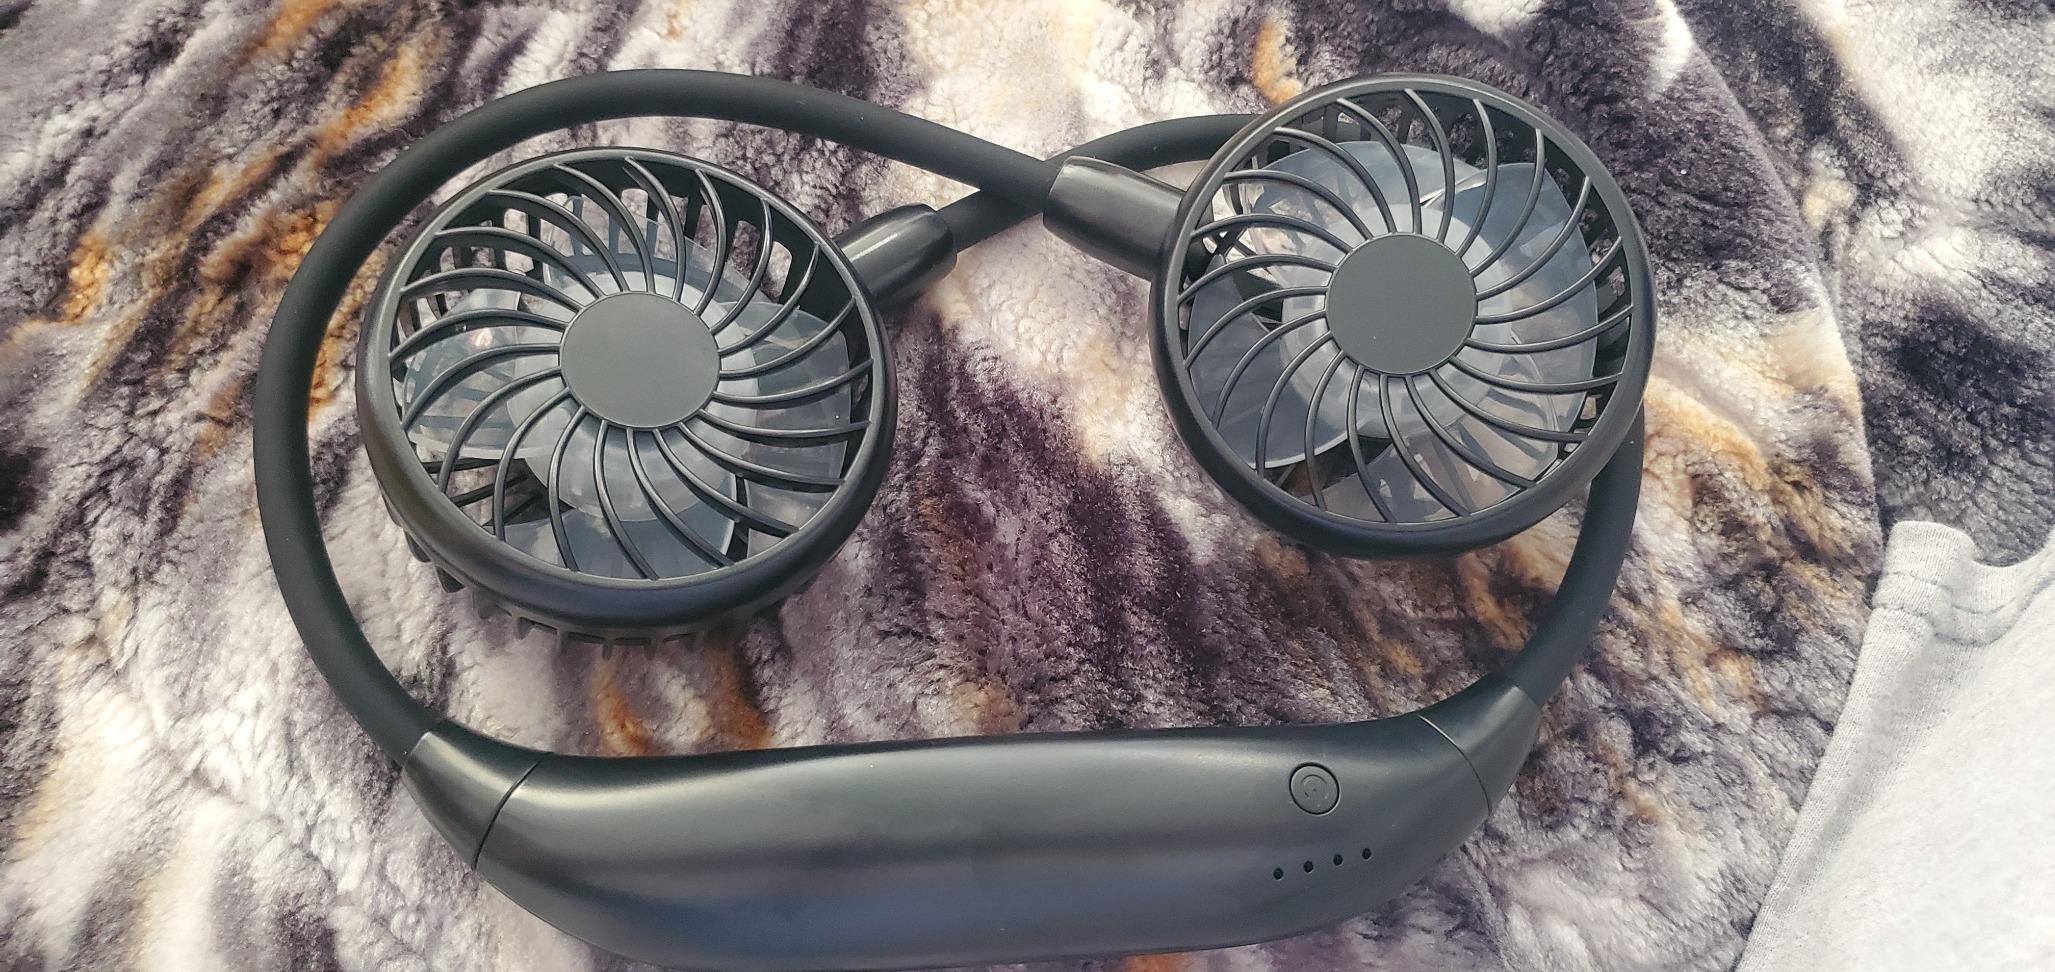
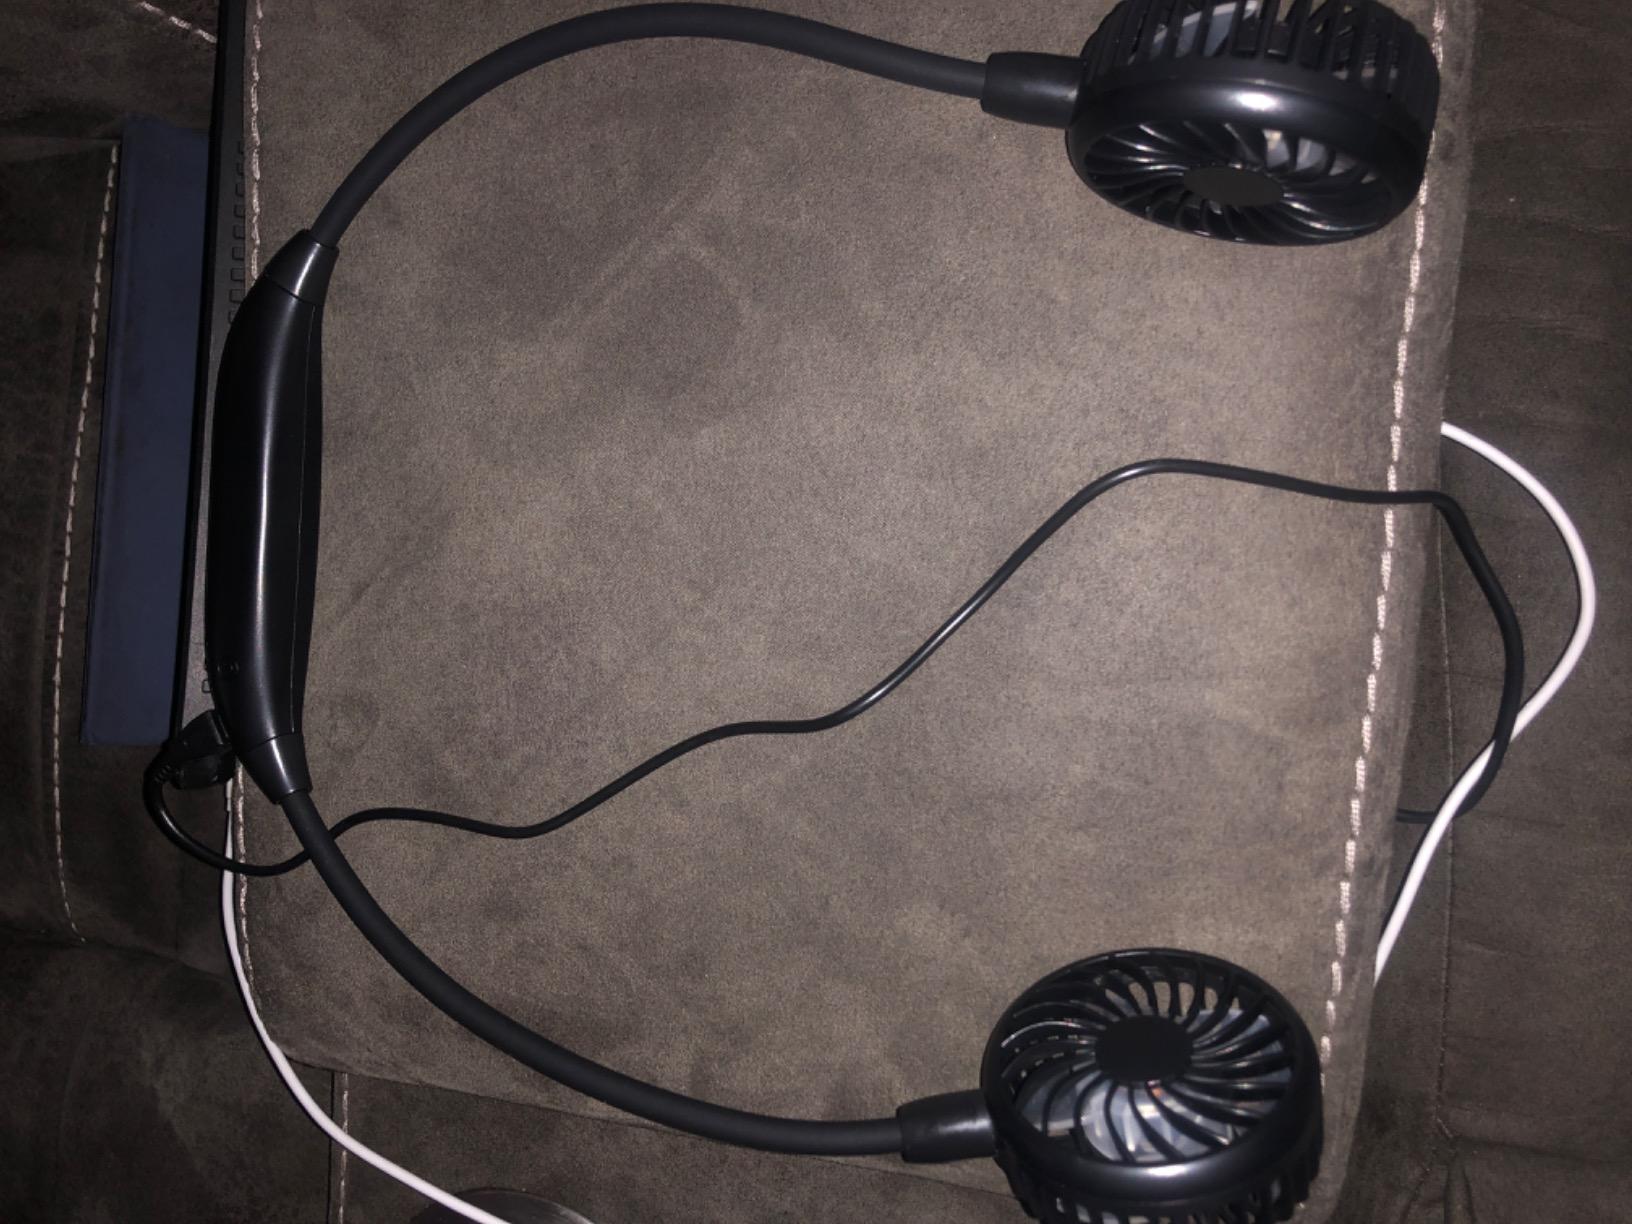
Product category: fan
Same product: yes